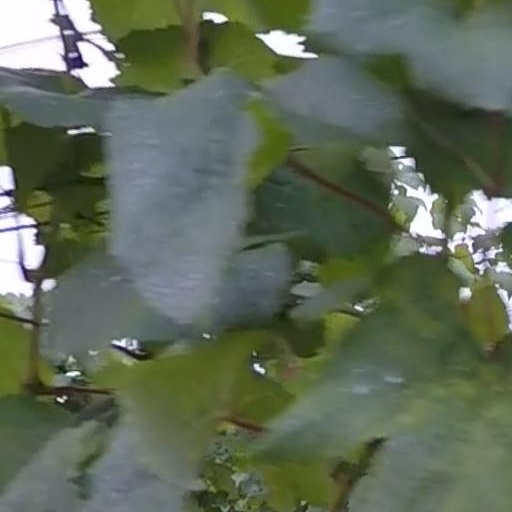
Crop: grape